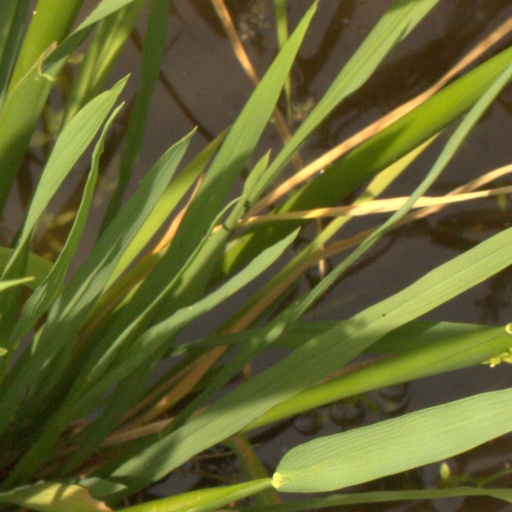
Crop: rice